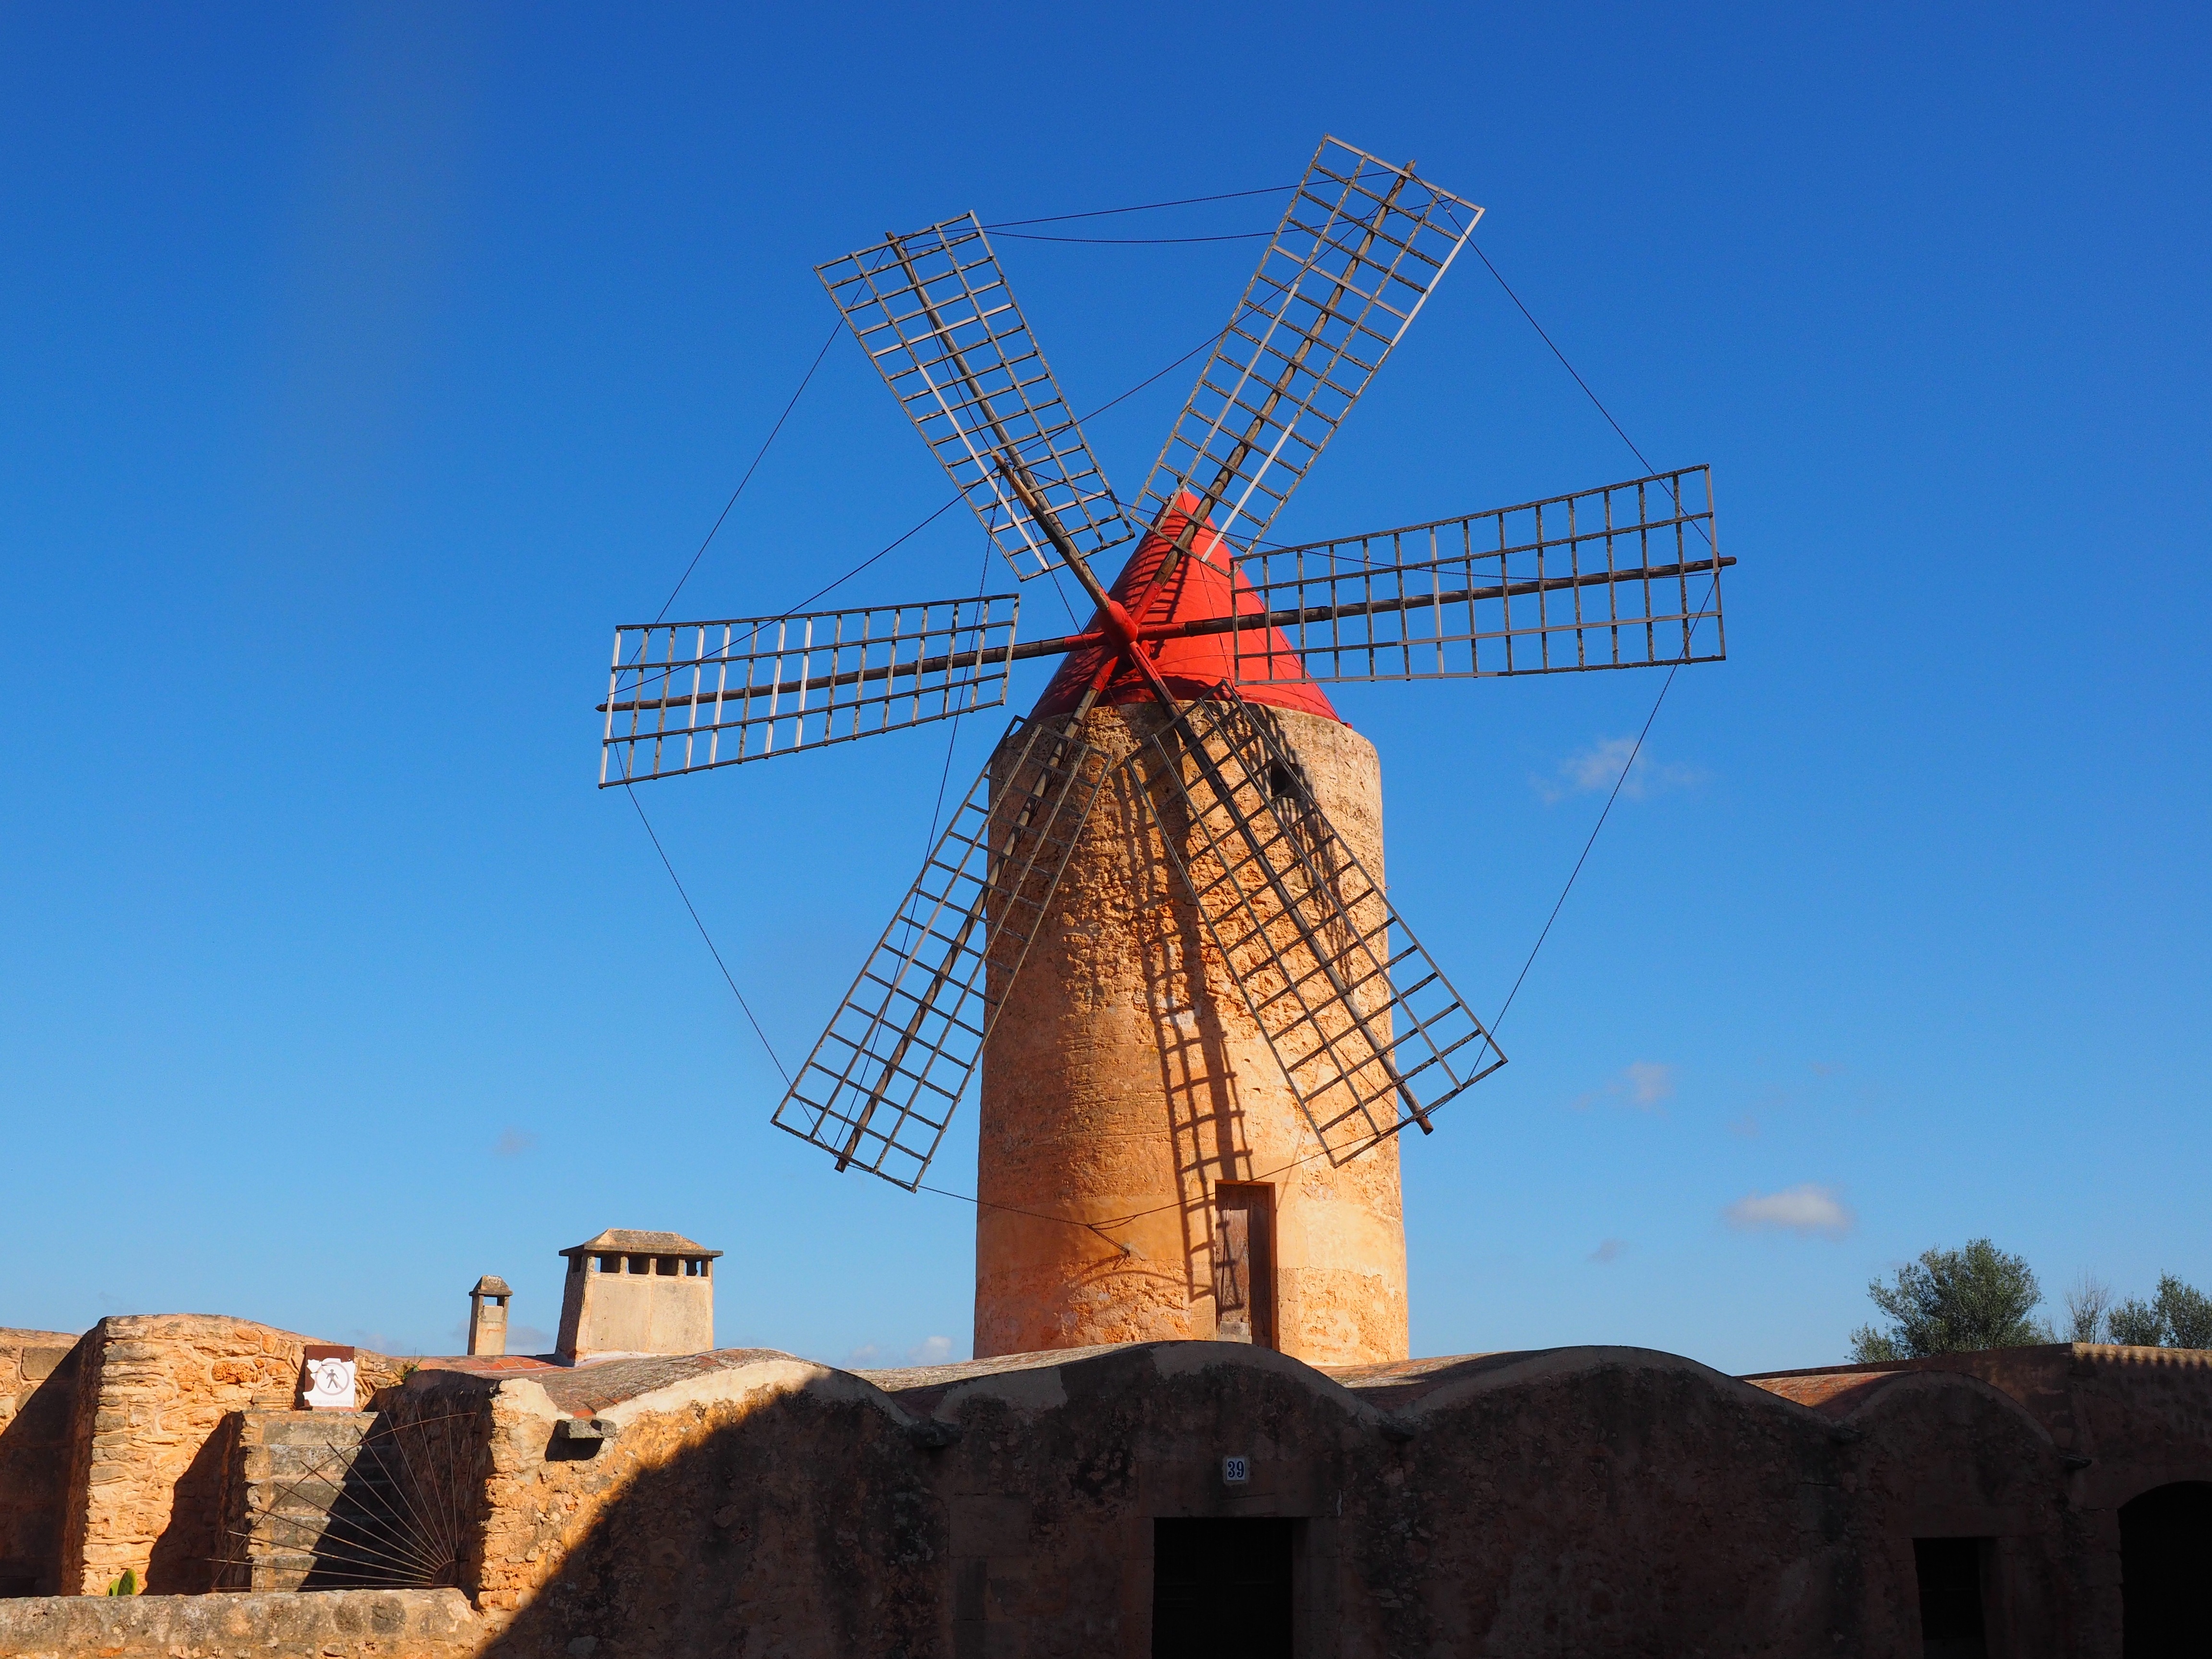
wing, architecture, sky, technology, windmill, wind, roof, building, red, landmark, nostalgia, grind, energy, wind power, places of interest, spain, mill, mallorca, turn, renewable energy, historically, north rhine westphalia, balearic islands, worth a visit, rotate, flour mill, mill wing, algaida, windmill blades, technical building, tower windmill, westf lische m hlenstra e, veltheim, mill technique